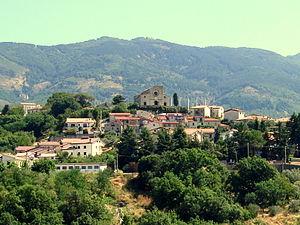
Rovito est une commune de la province de Cosenza, dans la région de Calabre, en Italie.